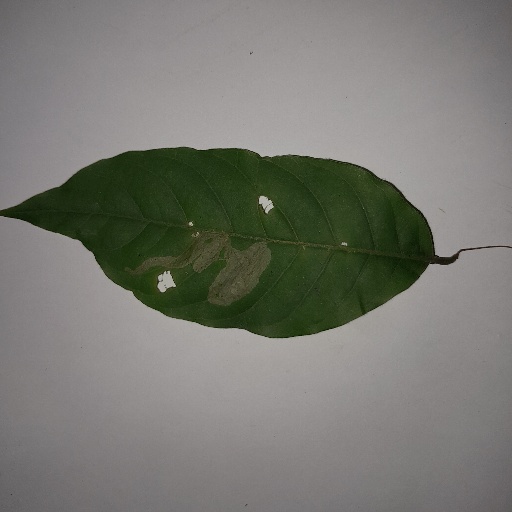
Species: HariTaki
Leaf condition: Bacterial Spot